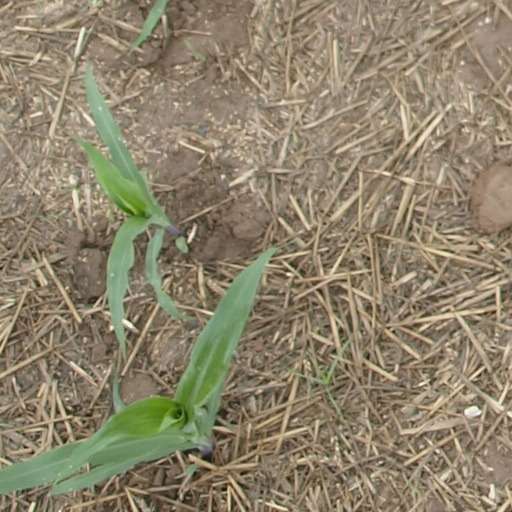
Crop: maize; corn